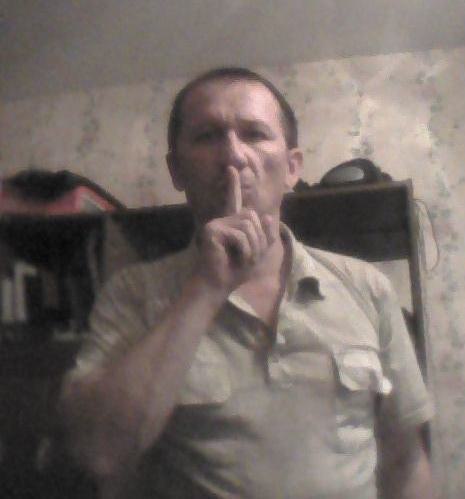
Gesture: mute